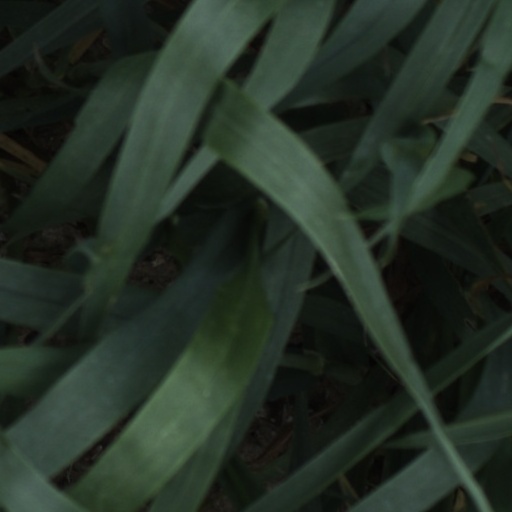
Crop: wheat